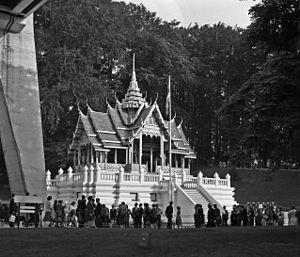
L'Exposition universelle de 1958 ou Expo 58, officiellement Exposition universelle et internationale de Bruxelles, s'est tenue du 17 avril au 19 octobre 1958 sur le plateau du Heysel et attira près de 42 millions de visiteurs.